1982 Anbarasin Kaadhal

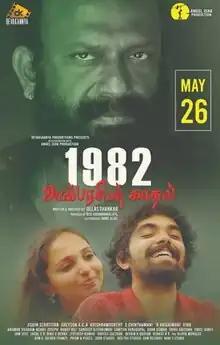
Release poster

1982 Anbarasin Kaadhal is a 2023 Indian Tamil-language romantic drama film written and directed by Ullas Shankar in his directorial debut. The film stars Ashik Merlin and Chandana Aravind with Amal Raveendran, Arunima Raj, Harish Sivaprakasam, Selva and Ullas Shankar in supporting roles.